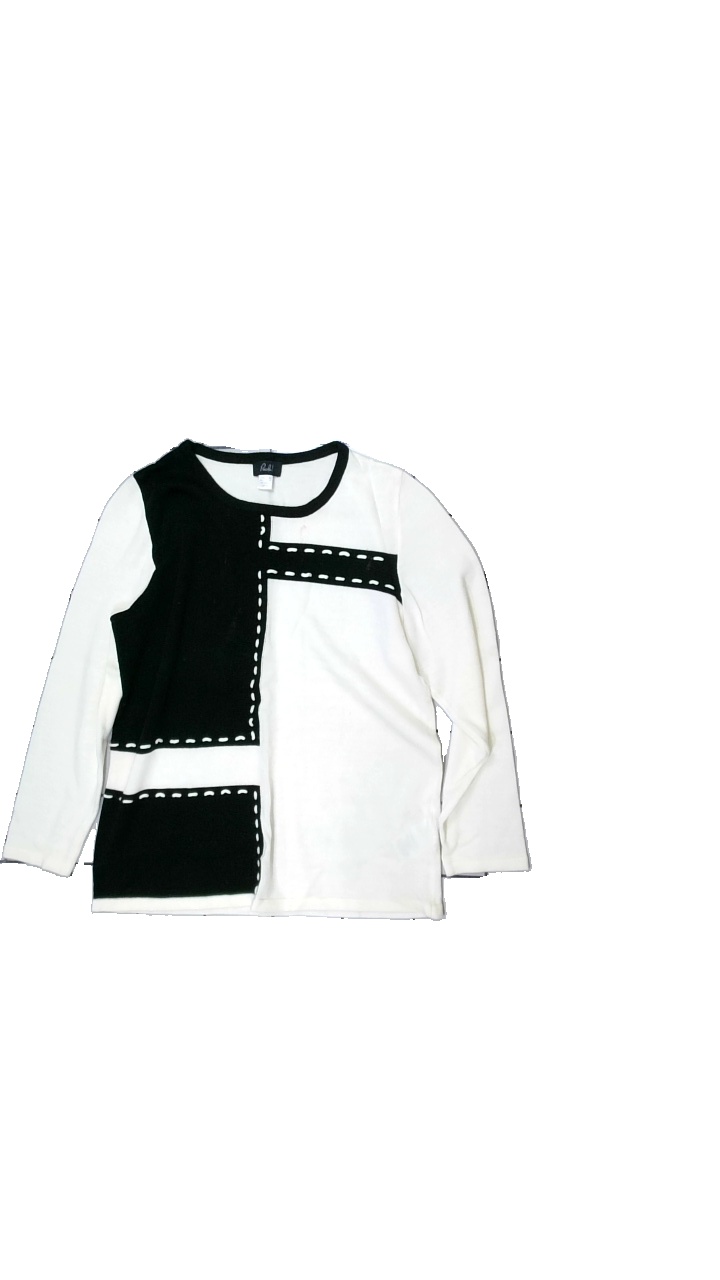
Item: Sweater (Ladies)
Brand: Paola
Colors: Black, White
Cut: Regular, C-collar
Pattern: Geometric print
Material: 100% acrylic
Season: All
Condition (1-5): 3
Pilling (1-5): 2
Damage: stained
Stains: Minor
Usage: Export
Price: <50